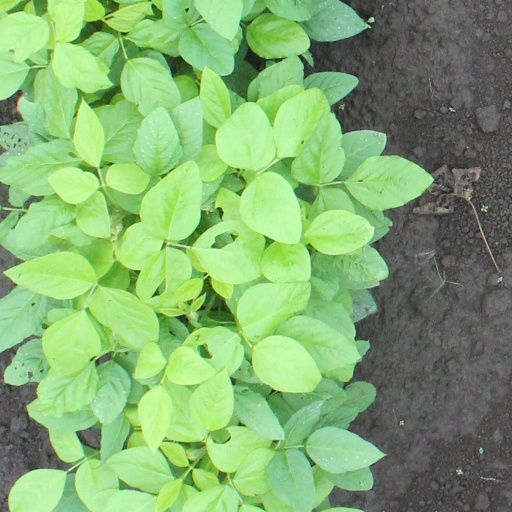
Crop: soybean